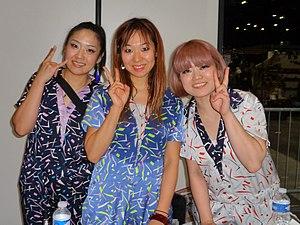
Le groupe japonais de punk rock TsuShiMaMiRe au salon Japan Touch (Lyon, France) le 11 décembre 2016. De gauche à droite
Cet article est une liste non exhaustive de girls bands existant ou ayant existé. Un girls band est un groupe de musique féminin dont les membres chantent et jouent de leur propre instrument.
TsuShiMaMiRe est un groupe de punk rock féminin japonais fondé en 1999. À l'origine, les membres du groupe étaient Mari Kono, Yayoi Tsuhima et Mizue Masuda. Depuis février 2017, Maiko a remplacé Mizue Masuda à la batterie.